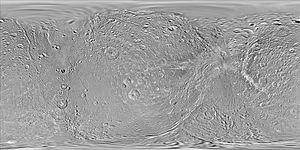
Que ce soit sur Terre ou sur d'autres corps célestes, il est nécessaire de définir un référentiel d'altitude et de coordonnées géographiques afin de pouvoir localiser différents objets par rapport à ces corps. Pour chacun de ces corps, des conventions ont donc été établies, qui sont ici détaillées.